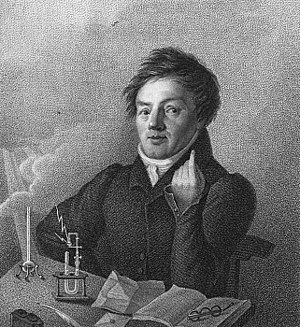
Johann Wolfgang Döbereiner
Johann Wolfgang Döbereiner var en tysk kemiker.